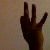
The image shows a hand gesture representing the number 9 in Indian Sign Language.